Chris Carpenter

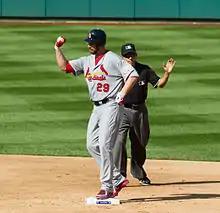
Carpenter flexes his surgically repaired arm and shoulder while on second base in NLDS Game 3, October 10, 2012.

After producing three successful seasons (2009–11) following two injury-plagued seasons (2007–08), Carpenter would again miss nearly all of two consecutive seasons. This time, they were his final two major league seasons under contract. He did not pitch for much of 2012 because of thoracic outlet syndrome (TOS), diagnosed on June 28 after a visit to a Dallas-area specialist. Initially, a three-month strengthening program to remedy shoulder weakness was the goal. However, the treatment failed, leaving surgical intervention as the only option. On July 3, the team and Carpenter announced he would have surgery to repair the TOS. It involved removal of his first rib, the amelioration of two scalene muscles in the neck and extrication of nerves within the brachial plexus. Initial recovery time was estimated at six months, meaning he would miss the remainder of the 2012 season and be ready for spring training the following February. Dr. Greg Pearl performed the surgery on July 19 and the procedure involved removal of a rib. Defying expectations, his speedy recovery allowed him to return to the mound in a September 21 game against the Cubs. According to Carpenter, "I worked my butt off to try and get back, and it worked out."